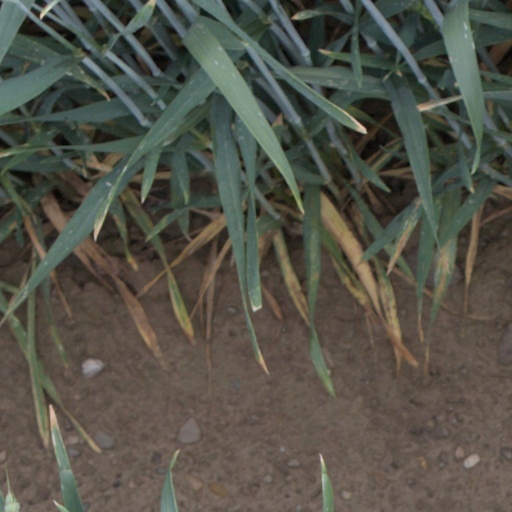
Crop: wheat